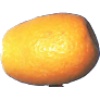
Label: kumquats